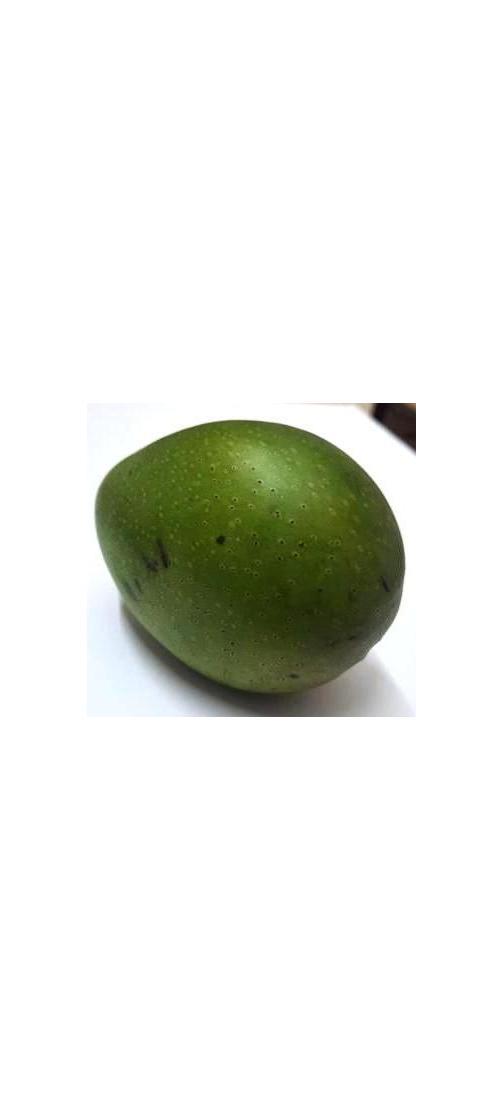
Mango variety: Ashshina Zhinuk